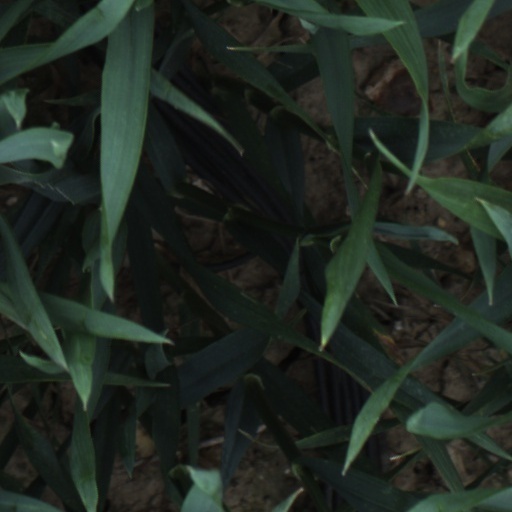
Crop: wheat